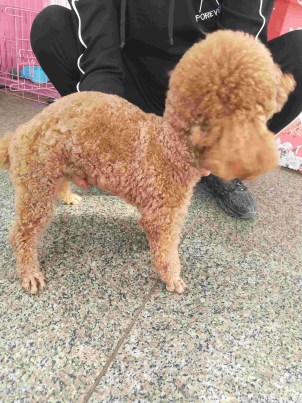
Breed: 7449-n000128-teddy